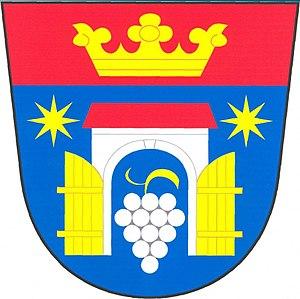
Nekvasovy est une commune du district de Plzeň-Sud, dans la région de Plzeň, en République tchèque. Sa population s'élevait à 178 habitants en 2018.